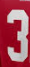
Number: 3